Leicester Longwool

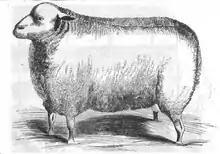
Leicester ram at the 1843 Royal Agricultural Show in Derby

The Leicester Longwool is an English breed of sheep. Alternative names for the breed include: Leicester, Bakewell Leicester, Dishley Leicester, English Leicester, Improved Leicester and New Leicester. It was originally developed by 18th-century breeding innovator Robert Bakewell.